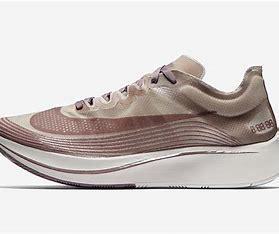
Brand: Nike
Model: Zoom Fly SP